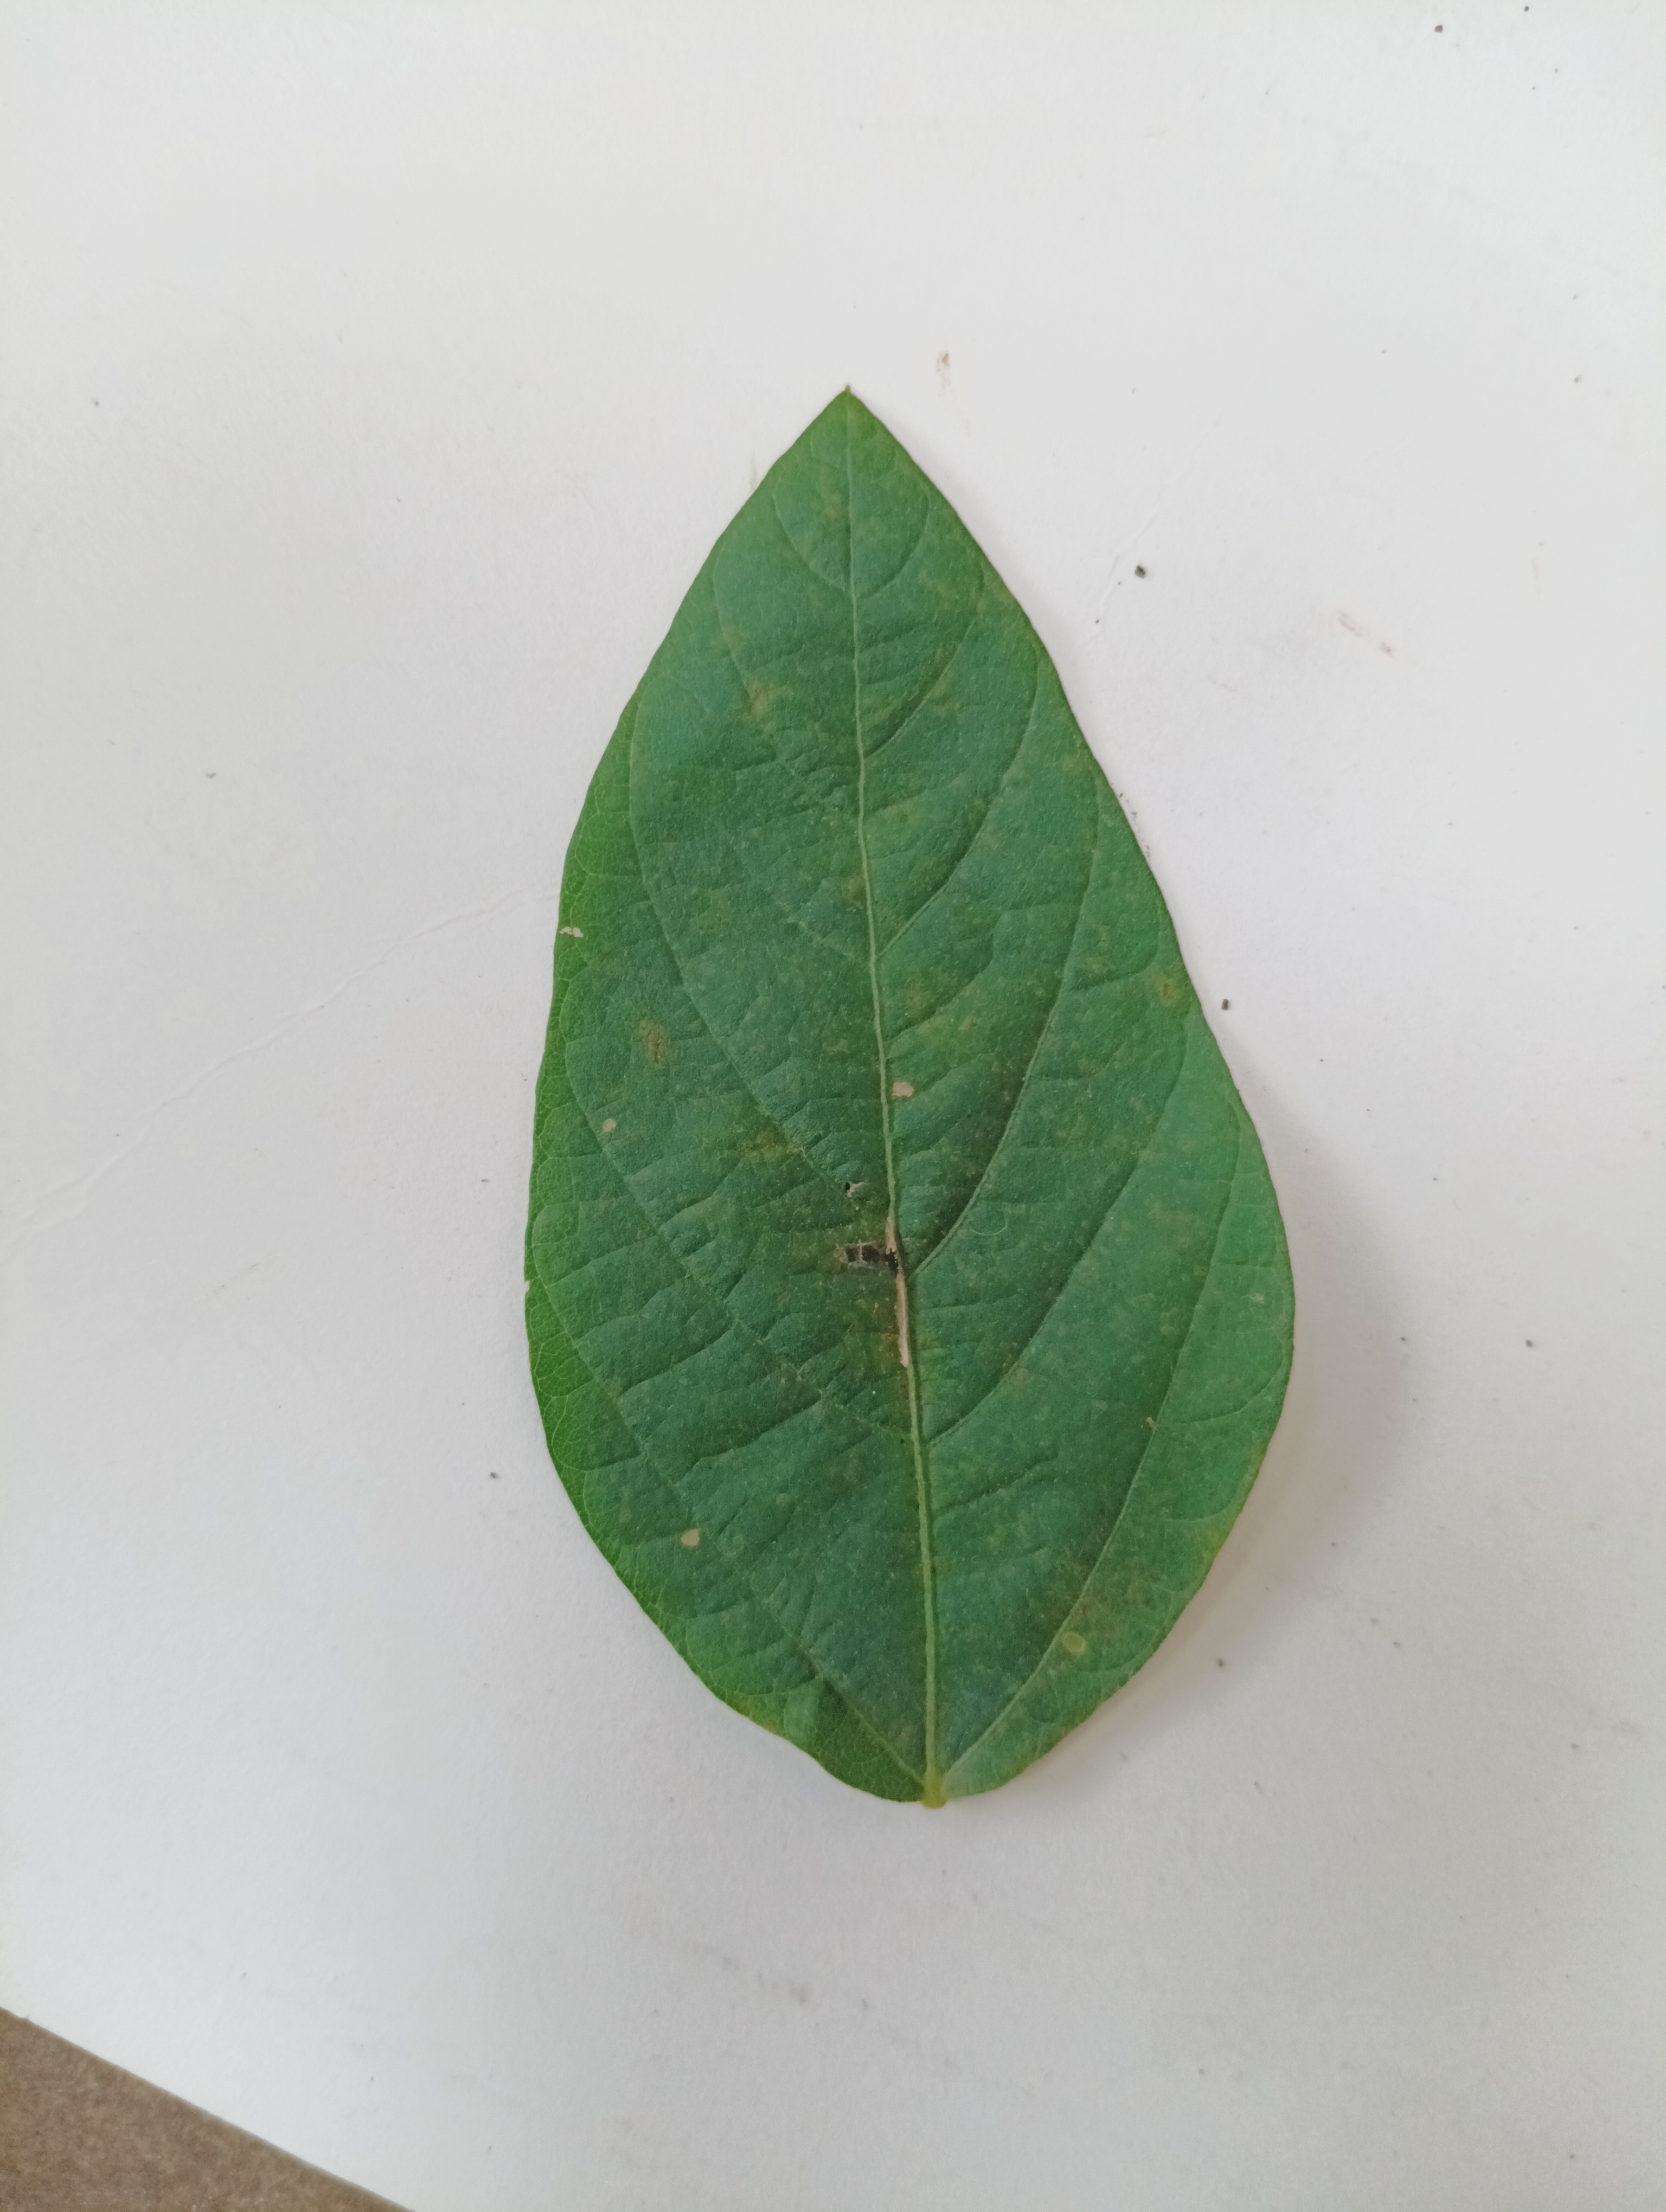
Label: Healthy